Bekzhan Sagynbayev

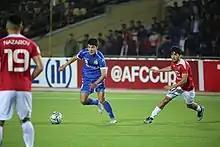
Bekzhan Sagynbayev - AFC Cup 2019

Sagynbayev won the Kyrgyzstan League in 2018 with Dordoi Bishkek.